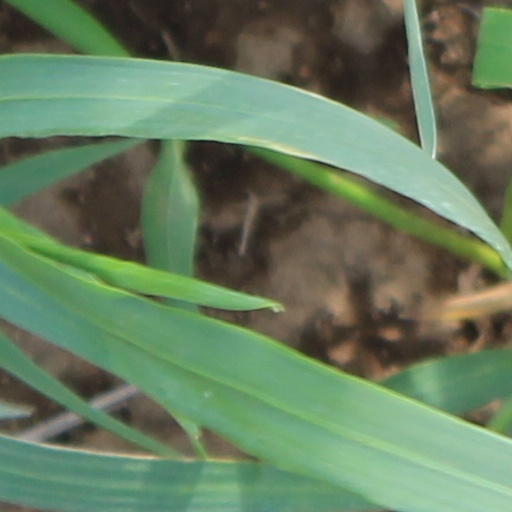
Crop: wheat